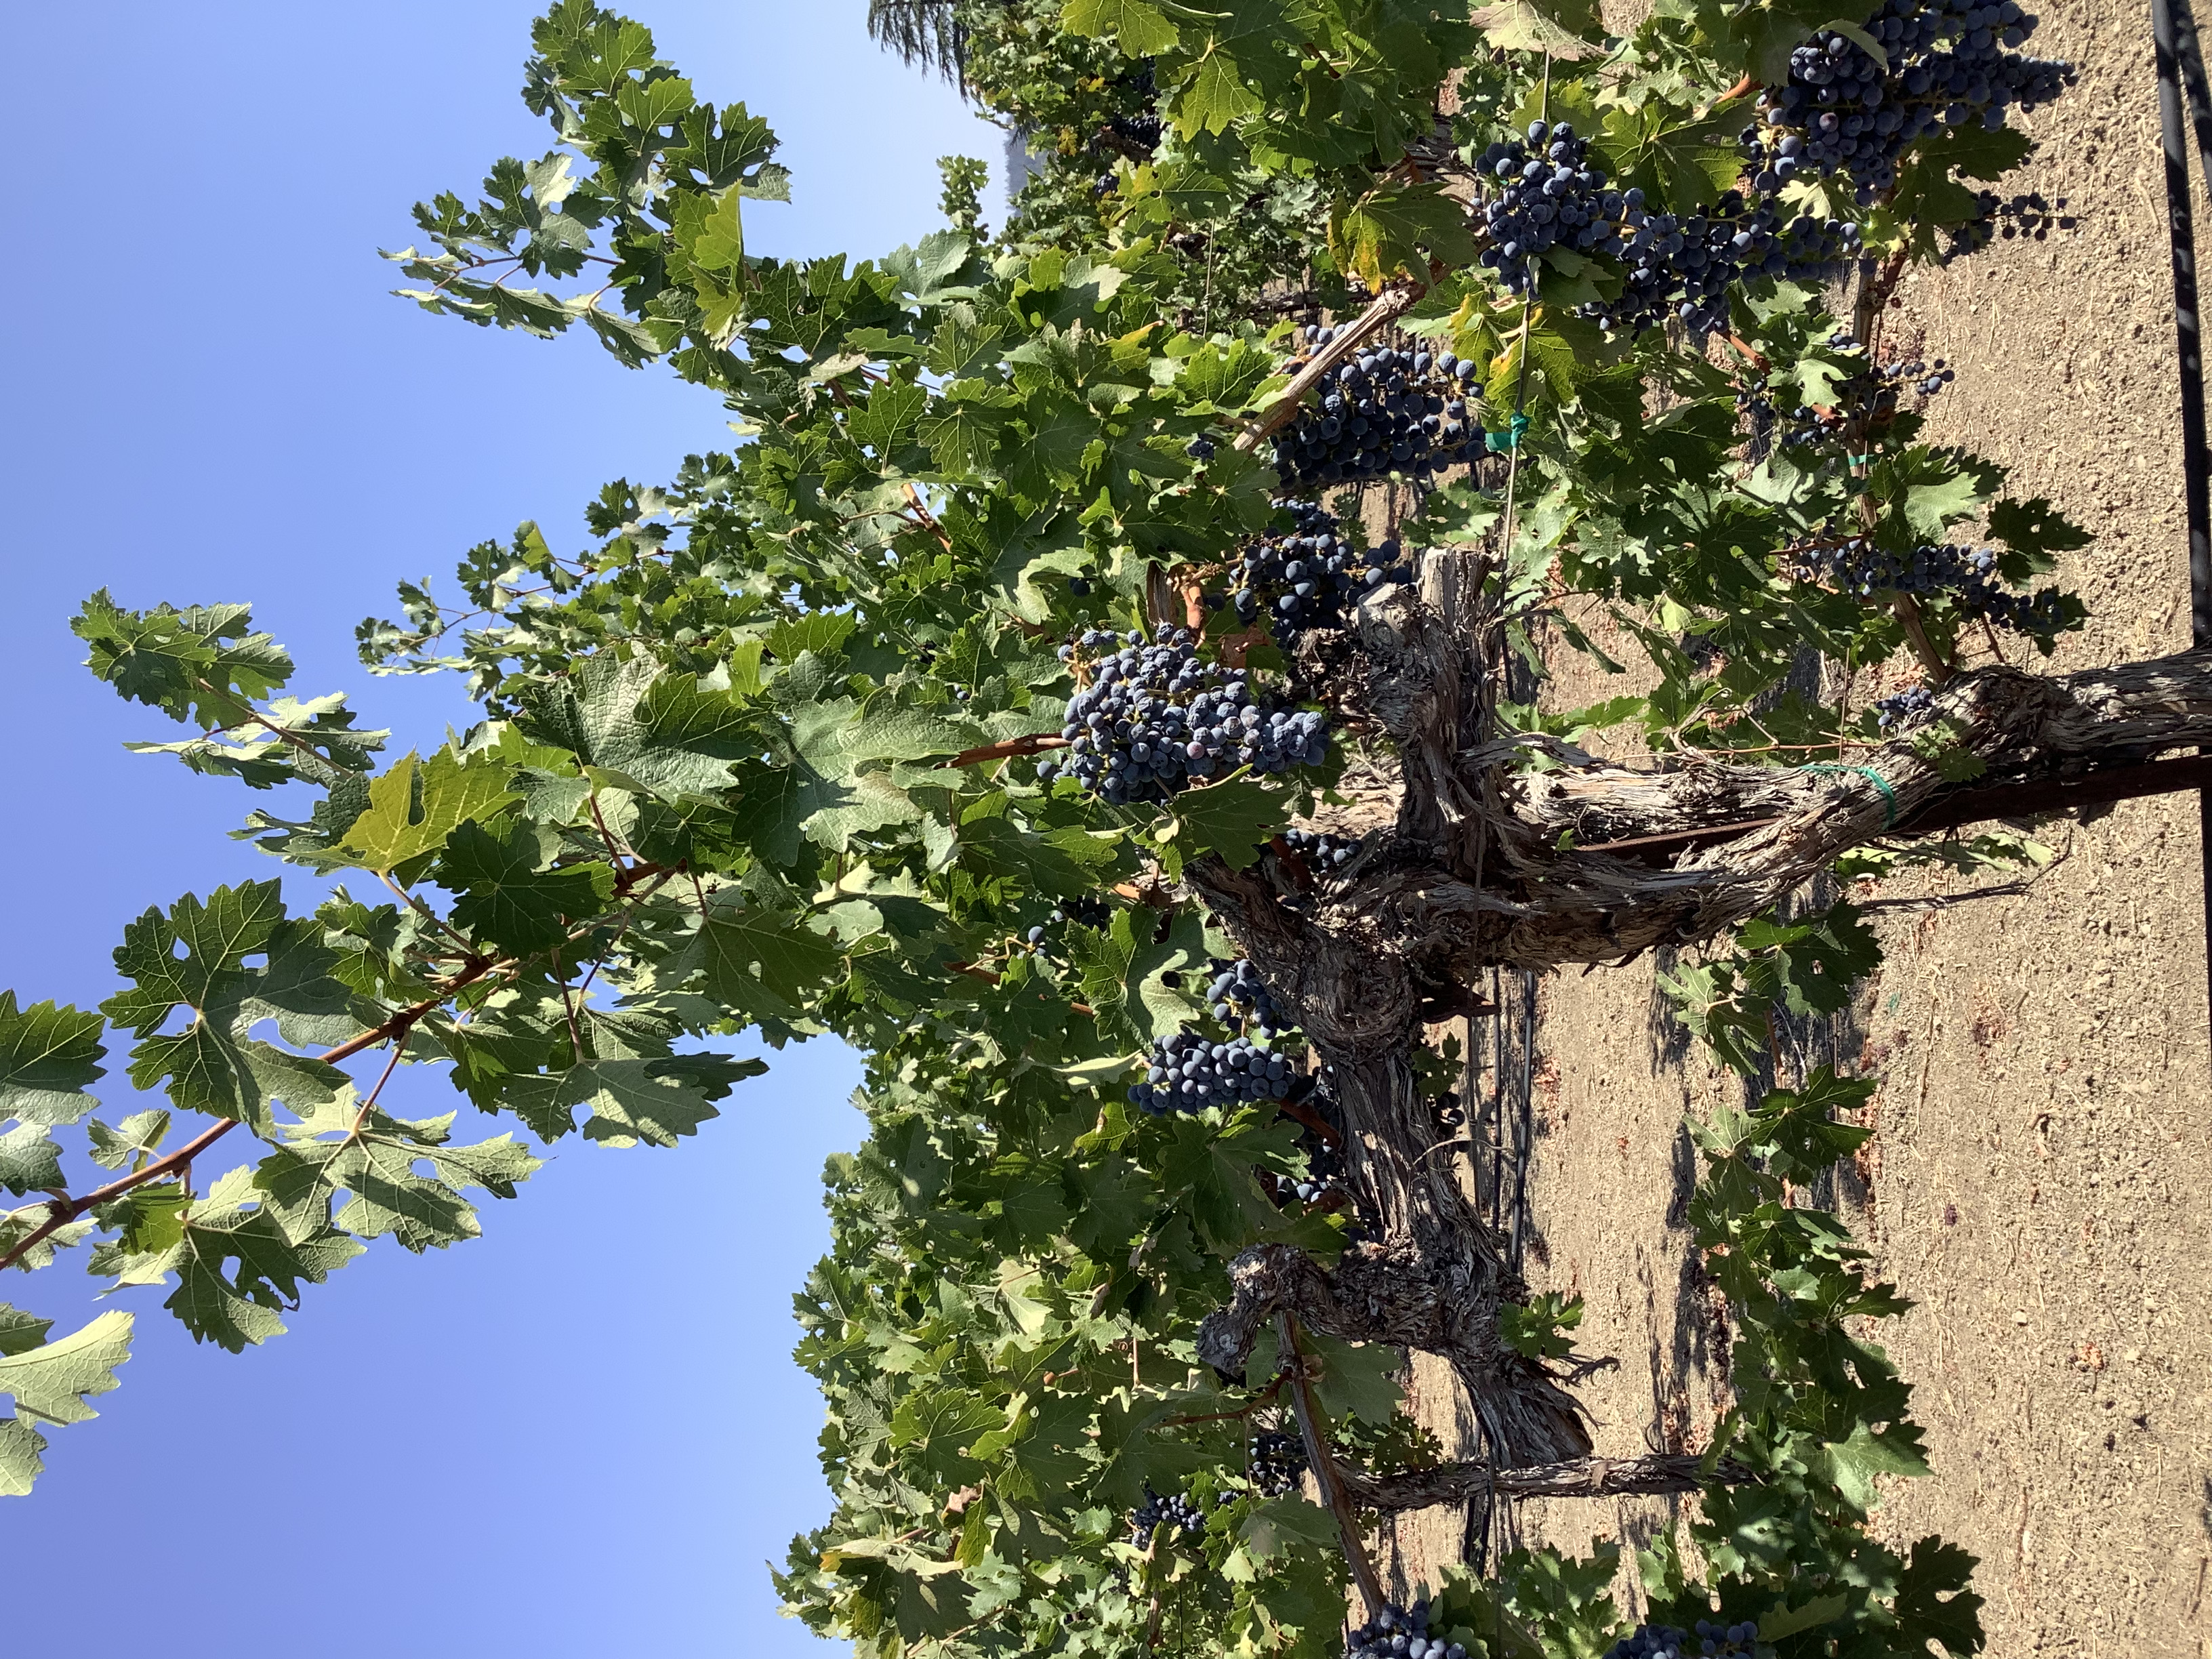
Label: No Virus